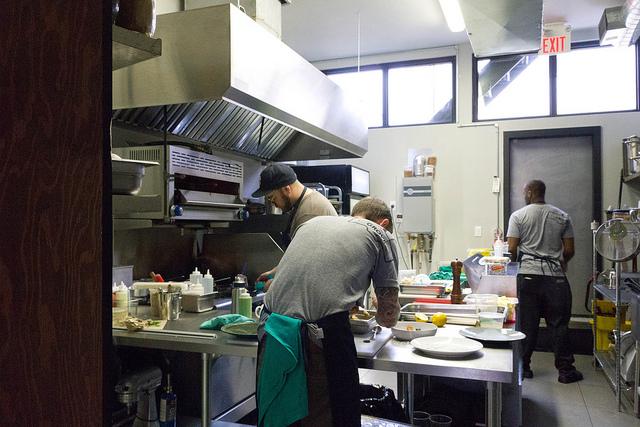
Three men preparing food in a professional metallic kitchen.